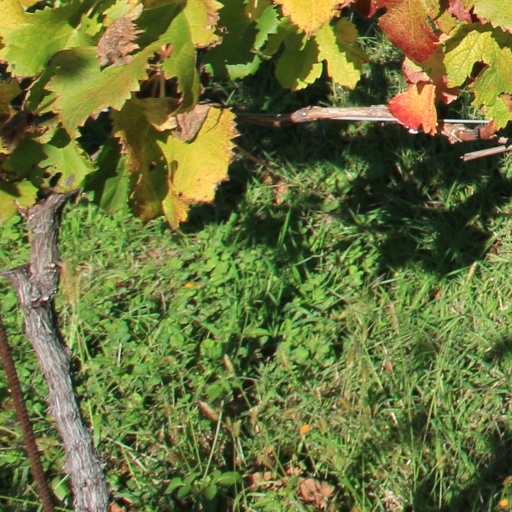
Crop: grape